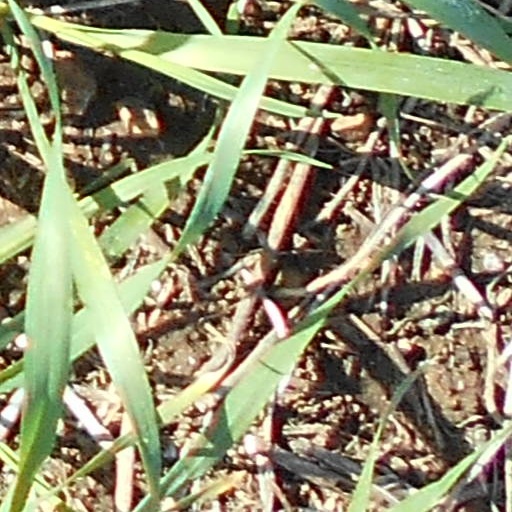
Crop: wheat